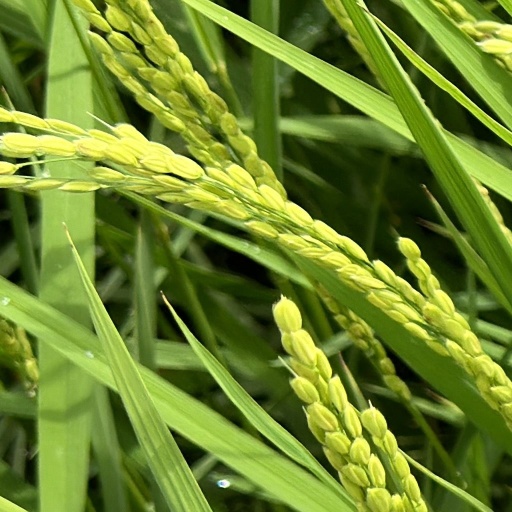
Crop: rice